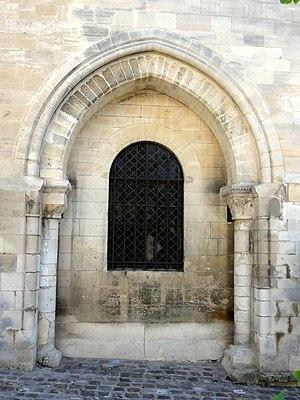
Arc triomphal, vue depuis l'ouest (extérieur).
La tour Saint-Rieul est une ancienne église catholique située à Louvres, en France. C'était la deuxième église de Louvres en plus de l'église voisine Saint-Justin. L'on ignore pourquoi un bourg modeste comme Louvres avait deux églises ; dans le pays de France, seul Gonesse était dans le même cas. L'église Saint-Rieul a été désaffectée au culte à la Révolution française, et sa nef et son unique bas-côté ont été démolis en 1801. Subsistent un clocher et un chœur roman de la première moitié du XIIᵉ siècle, ainsi qu'au sud, deux travées du XVIIᵉ siècle sans grand caractère. Cet ensemble a servi de prison de 1796 jusqu'au début de la Troisième République. Depuis la fermeture de la prison, la tour est devenue le clocher de l'église Saint-Justin, qui en a toujours été dépourvue. En même temps que l'église voisine, la tour Saint-Rieul a été classée monument historique par arrêté du 27 juin 1914. Entre 1979 et 2008, le rez-de-chaussée a abrité le Musée intercommunal d'archéologie et d'histoire, transféré ensuite dans un nouveau bâtiment et devenu le musée Archéa.